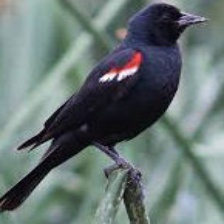
Species: TRICOLORED BLACKBIRD
Scientific name: AGELAIUS TRICOLOR